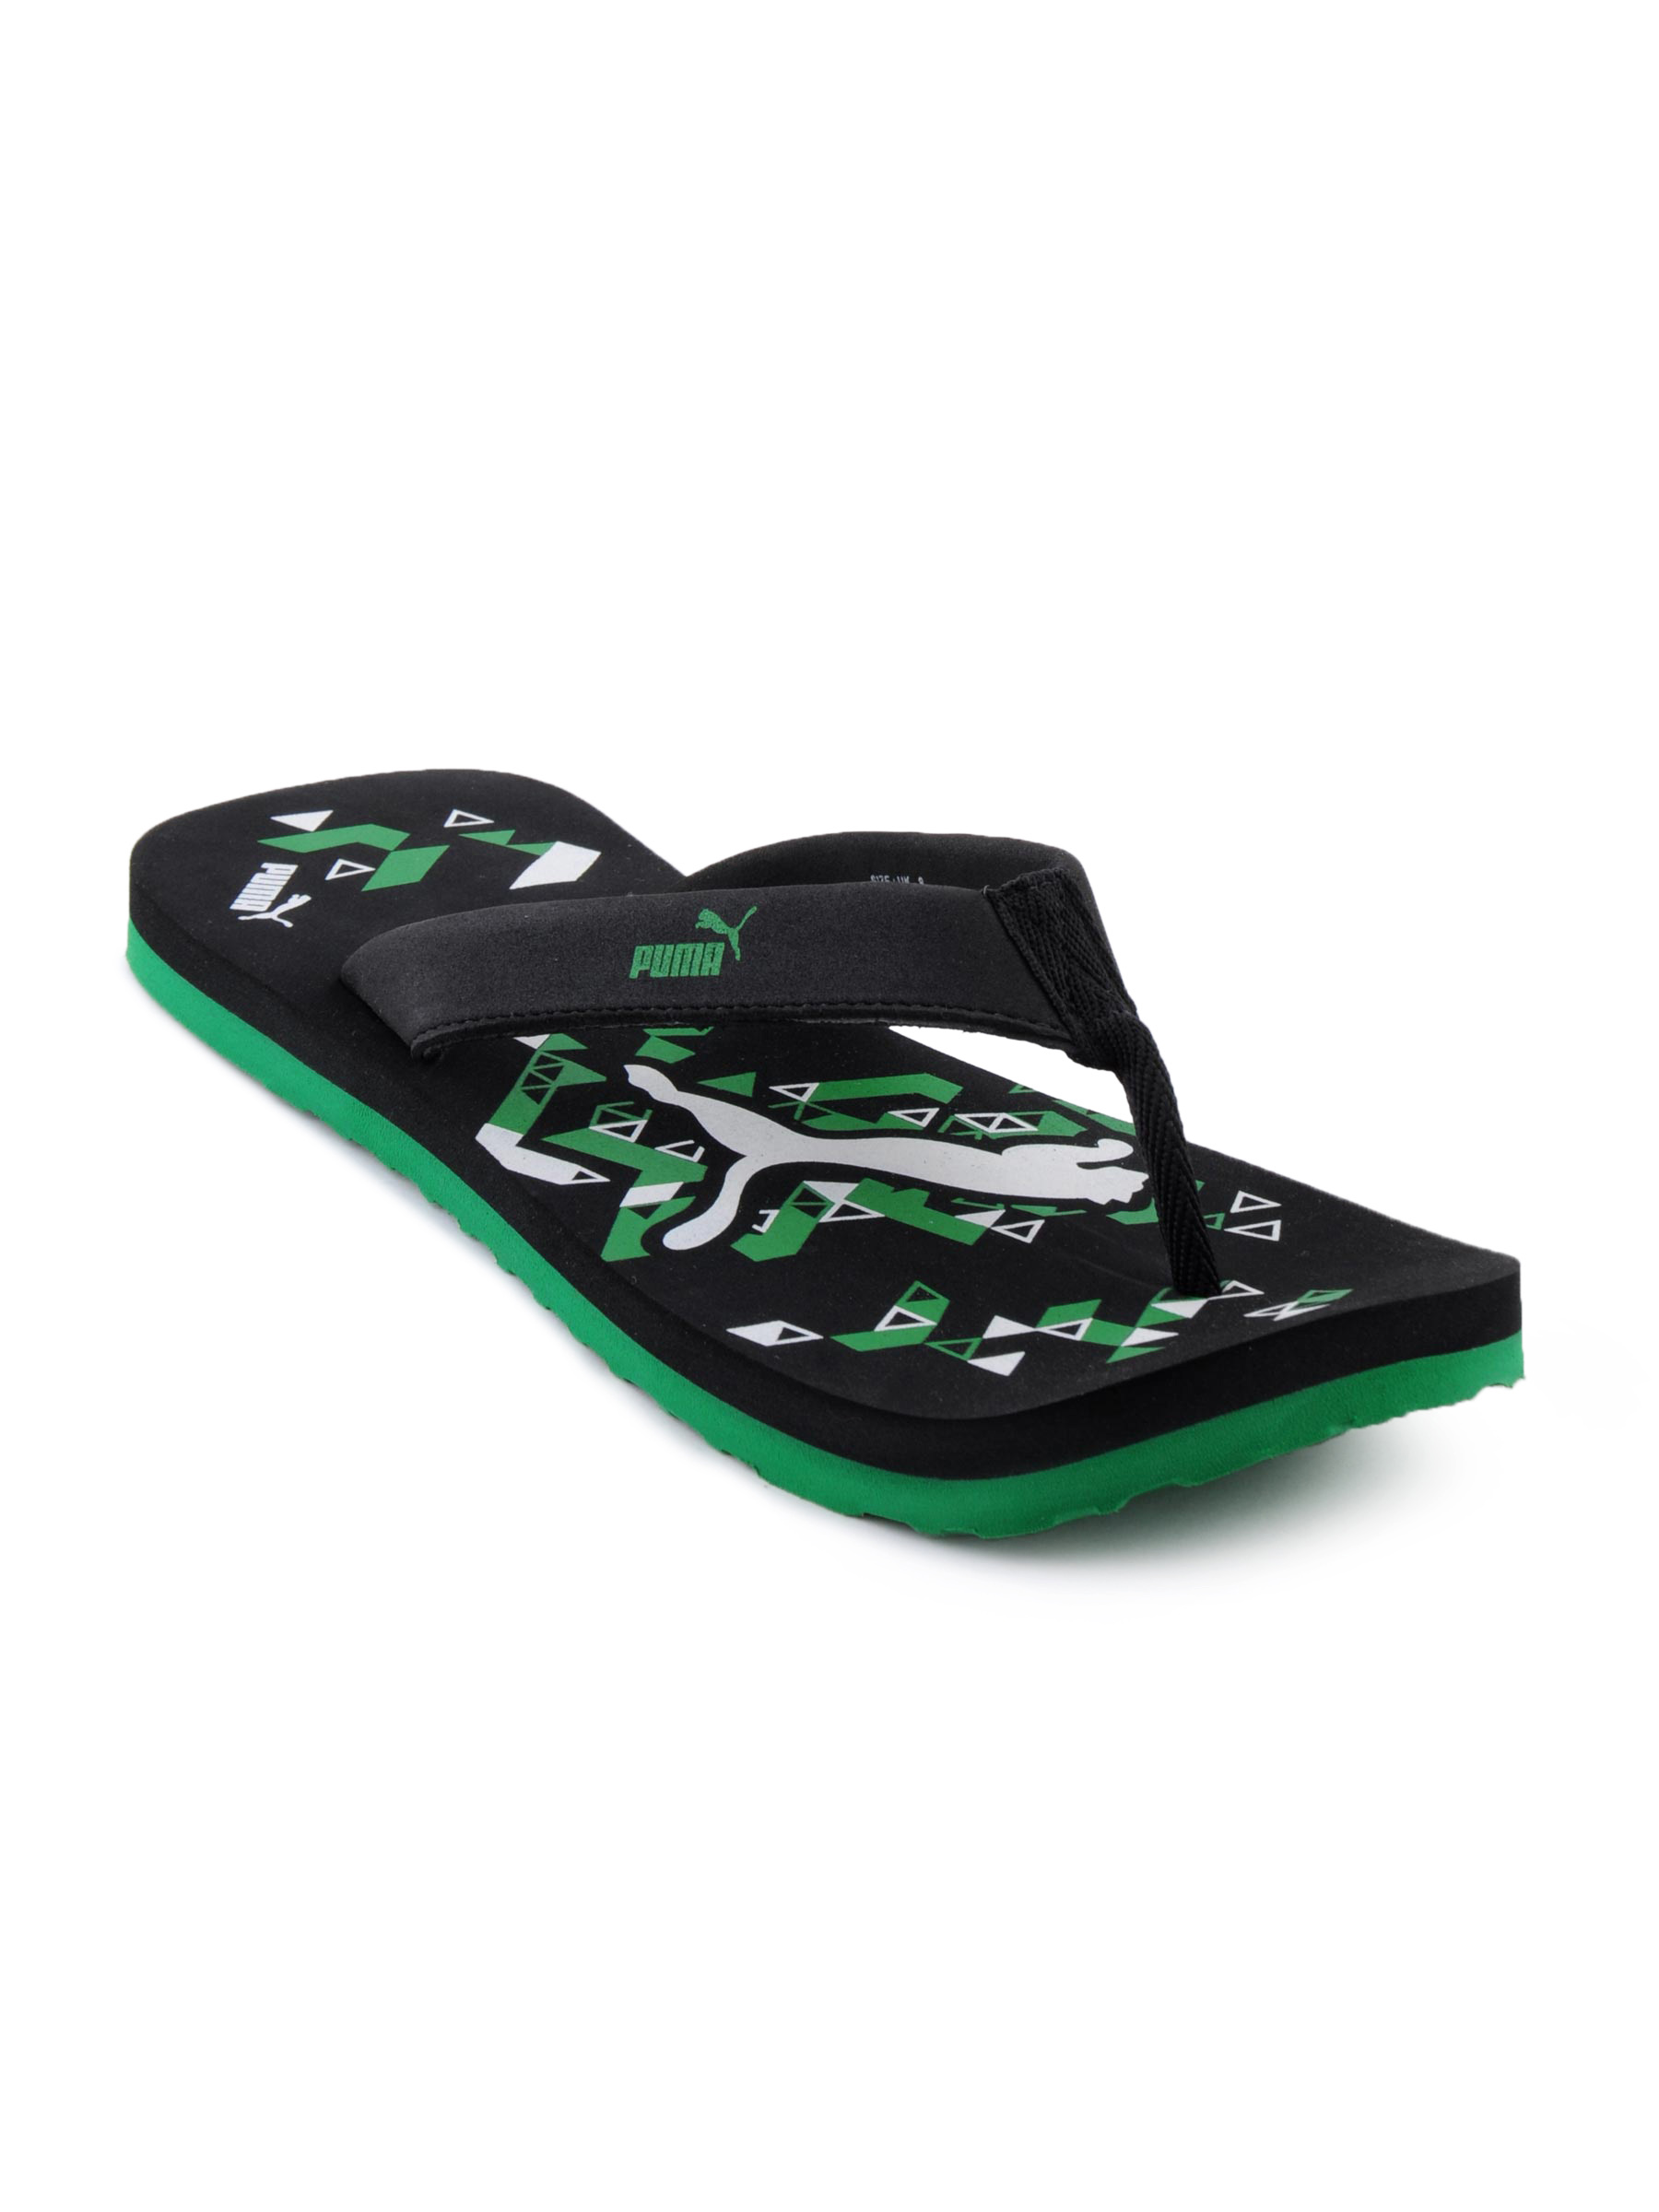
Puma Unisex Black Flip Flops
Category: Footwear / Flip Flops / Flip Flops
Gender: Unisex
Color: Black
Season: Fall 2011
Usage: Casual